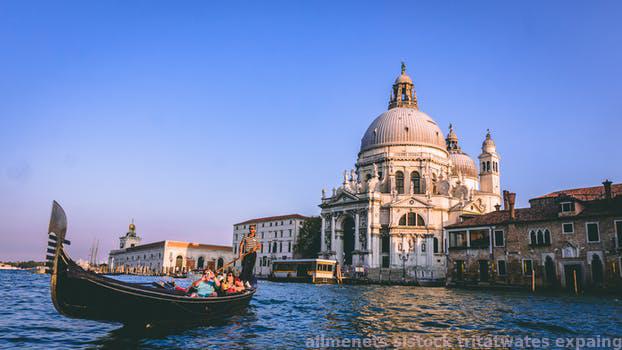
Label: Watermark